Valeria Parrella

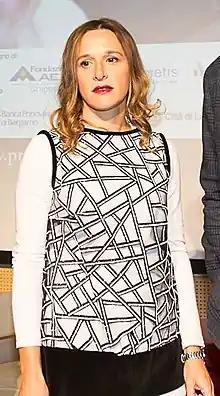
Valeria Parrella in 2016

In 2005, her collection of short stories "Per grazia ricevuta" ("For grace received", English translation by Antony Shugaar, 2009) was shortlisted for the Premio Strega, Italy's most prestigious literature award, and it won the Premio Renato Fucini for the best short stories collection. In 2020, she was shortlisted for the Premio Lattes Grinzane.